Antonietta Meo

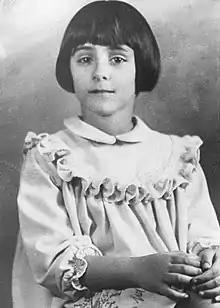
Portrait of Antonietta Meo, circa 1937

Antonietta Meo (15 December 1930 – 3 July 1937), nicknamed "Nennolina", was an Italian girl who died of osteosarcoma. Currently, she is the youngest person the Catholic Church has considered canonizing as a confessor.